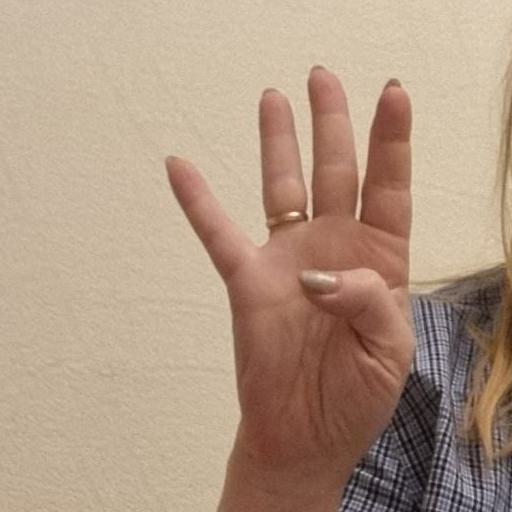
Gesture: four